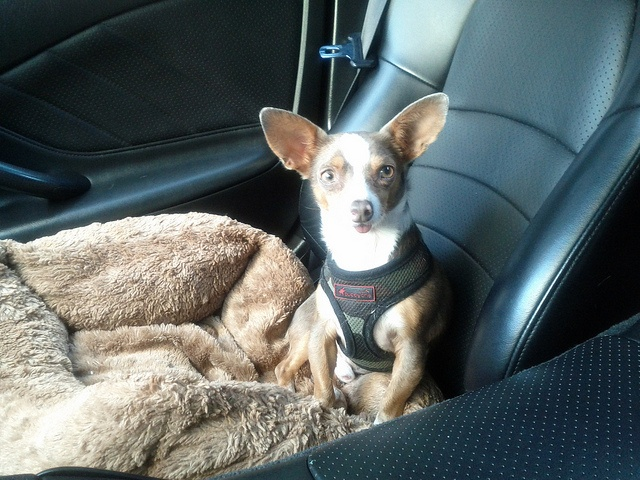
A small dog sitting on a dog bed in a car seat.
A small dog sits on a car seat.
A dog that is sitting down on a car seat.
A small dog in a harness sitting in a dog bed on a car seat.
A dog sits in a car seat while wearing a harness.